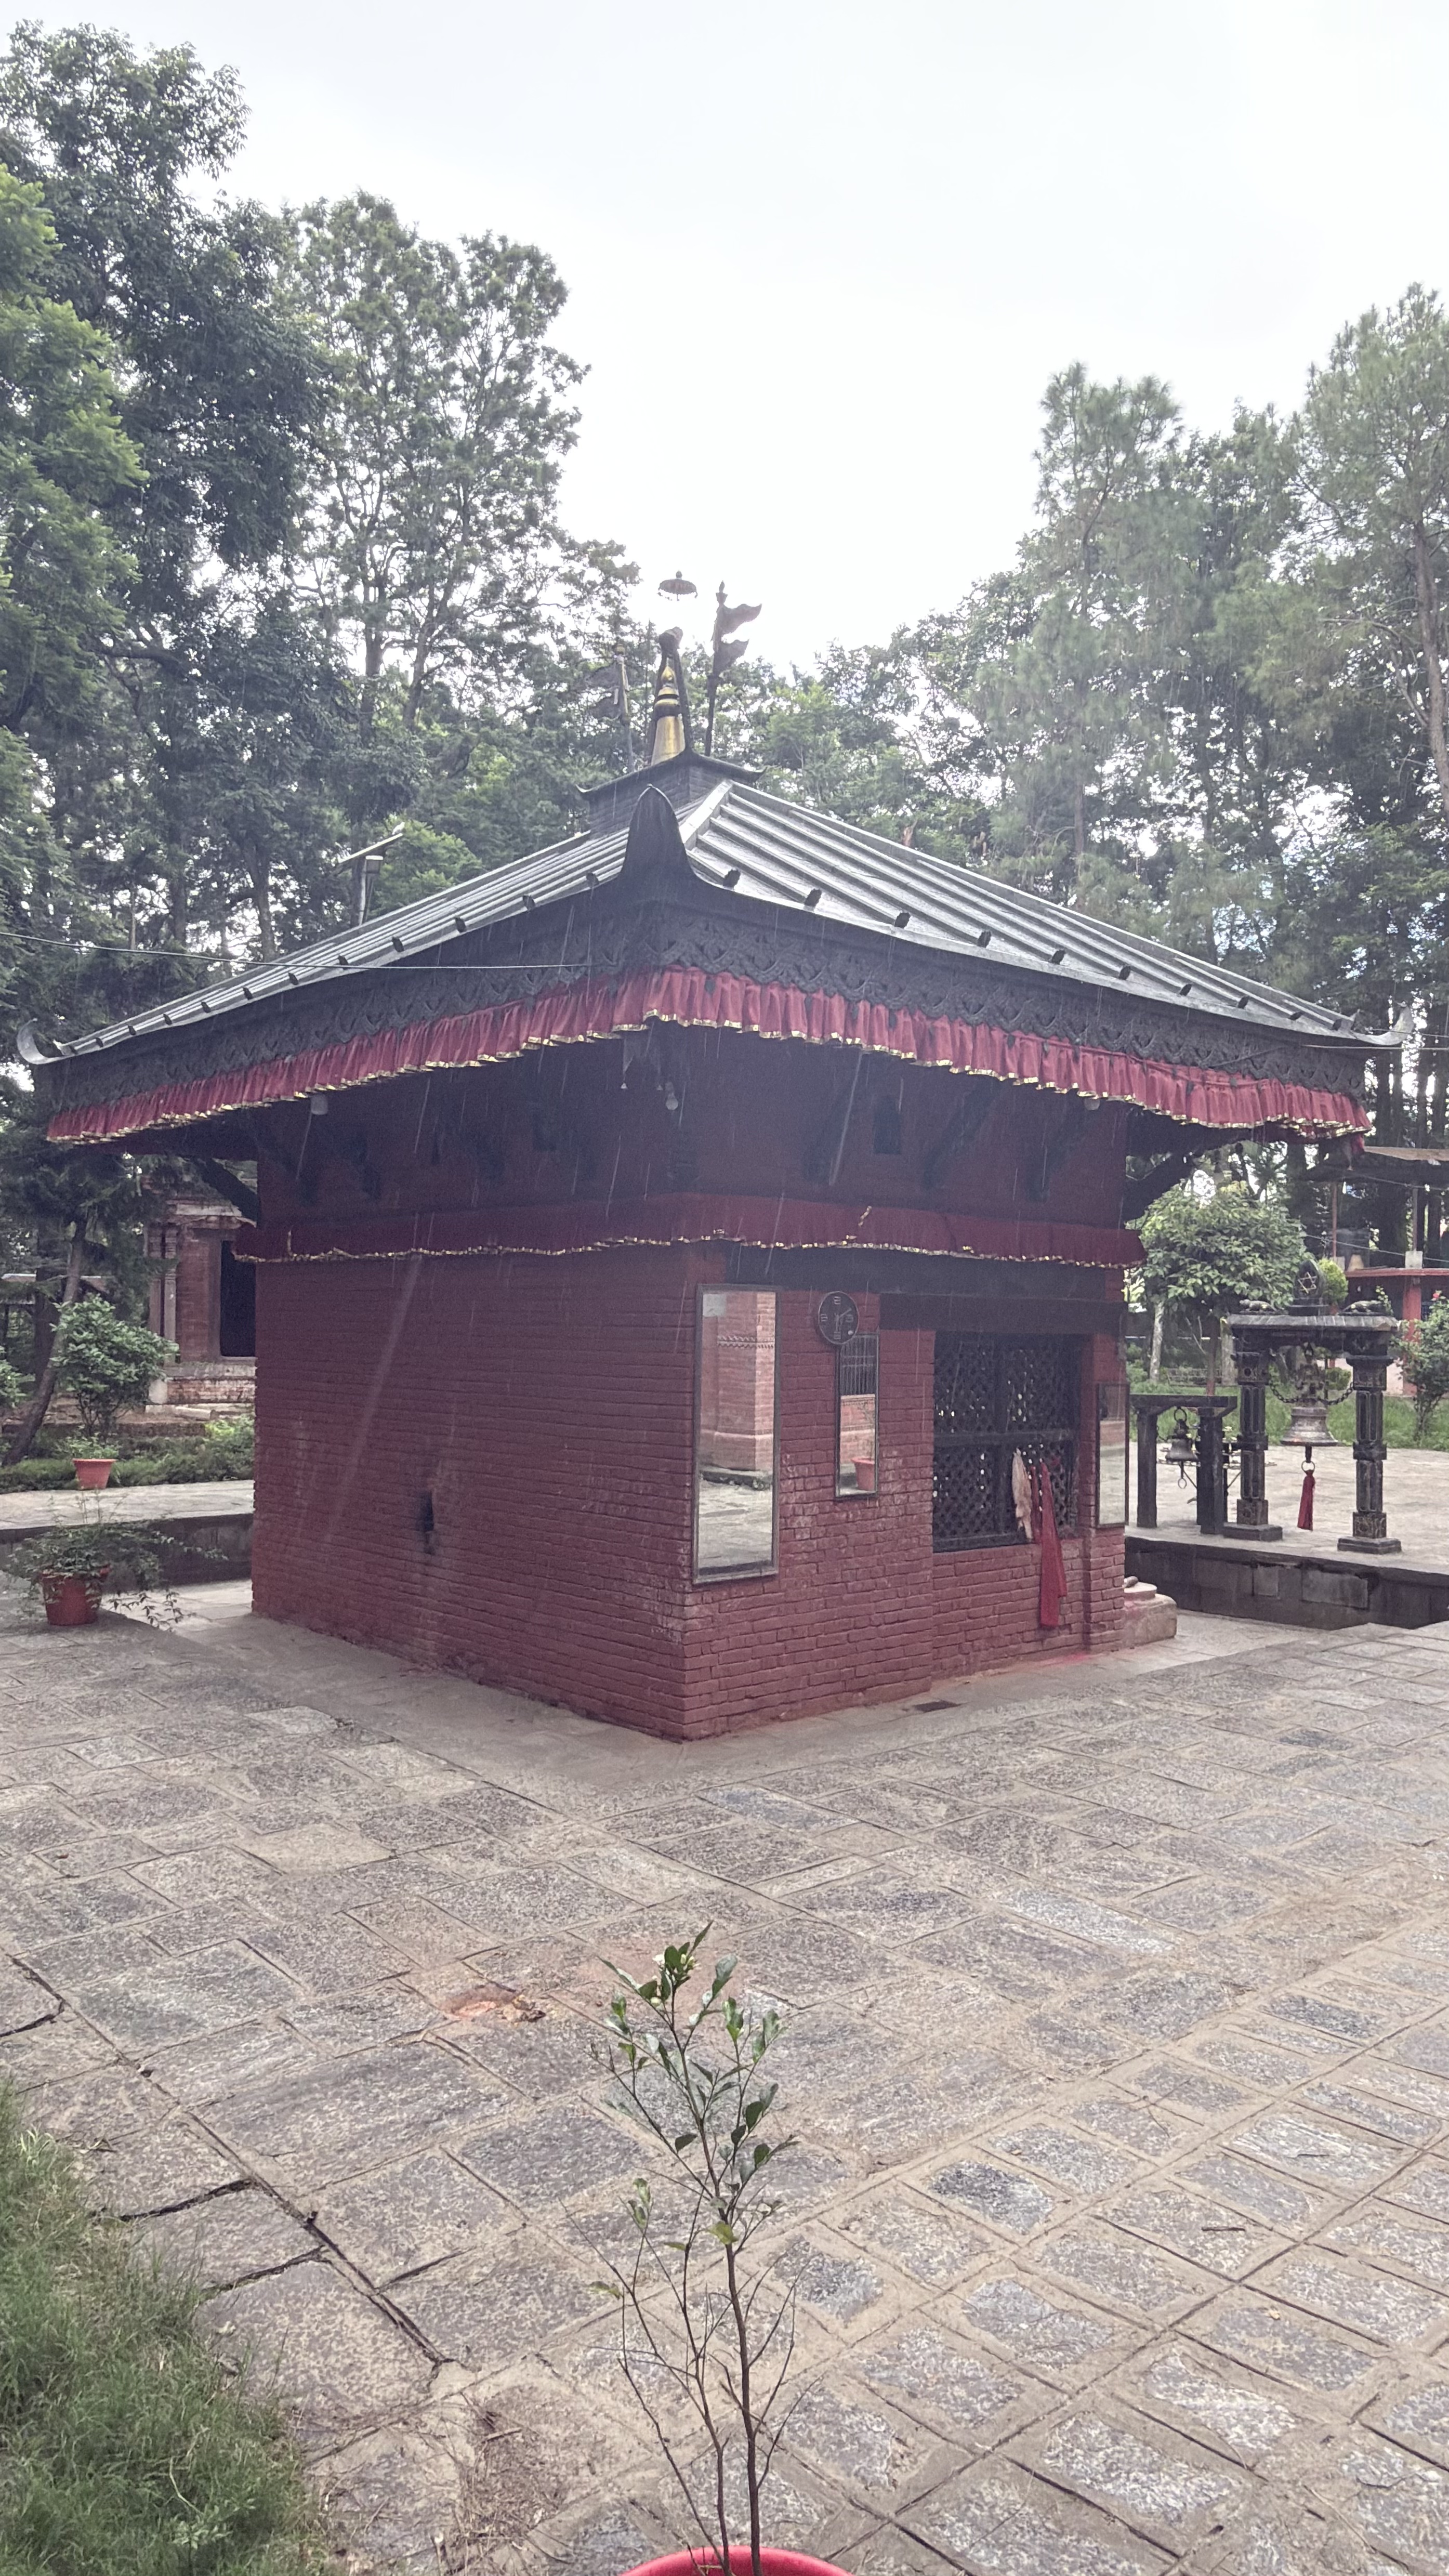
Heritage site: Balkumari_Temple